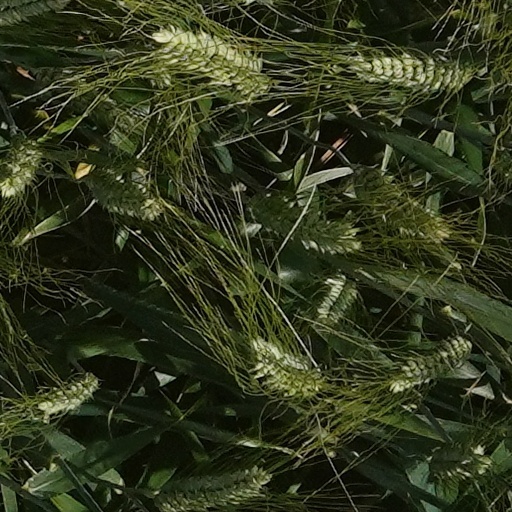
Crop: wheat